Svetislav Basara

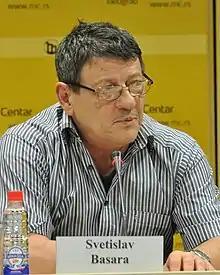
Basara in 2014

Basara grew up in Užice, attended the Gymnasium of the town and graduated with maturity diploma, then he began studying at the Philological Faculty of the University of Belgrade but left the faculty after two semesters without graduation in 1976. The young man started his career as freelance writer and became editor of the literary journals "Književna reč" (1983–86) and "Međaj" (1989); many other journals, newspapers and magazines published numerous contributions to literary and cultural-philosophical topics of the author in recent decades, he writes for the column "Famous" (Famozno) of Danas since 2009. He is the author of more than forty literary works, including novels, short story collections, essays, he is considered to be one of the most important writers of contemporary Serbian literature, and one of the most successful contemporary Serbian authors in the international book market. His complete work is already including one or several editions in Bulgarian, German, English, French, Italian, Dutch, Romanian, Slovenian, Spanish, Hungarian and Ukrainian translation. He received the NIN Prize 2006 for the novel "The Rise and Fall of Parkinson's Disease" (Uspon i pad Parkinsonove bolesti) and the Isidora Sekulić Award 2015 for his novel "Angel of Assassination" (Anđeo atentata). Basara wrote the screenplay for "Boomerang" and his play "Hamlet Remake" (Hamlet rimejk) premiered at National Theatre Niš in 2001, his seconds-long guest appearance in the role as drug addict in the film "Munje!" is an amusing edge note of his artistic biography. Five works have already been published in English, translated by Randall Major, Department of Anglistics, University of Novi Sad.